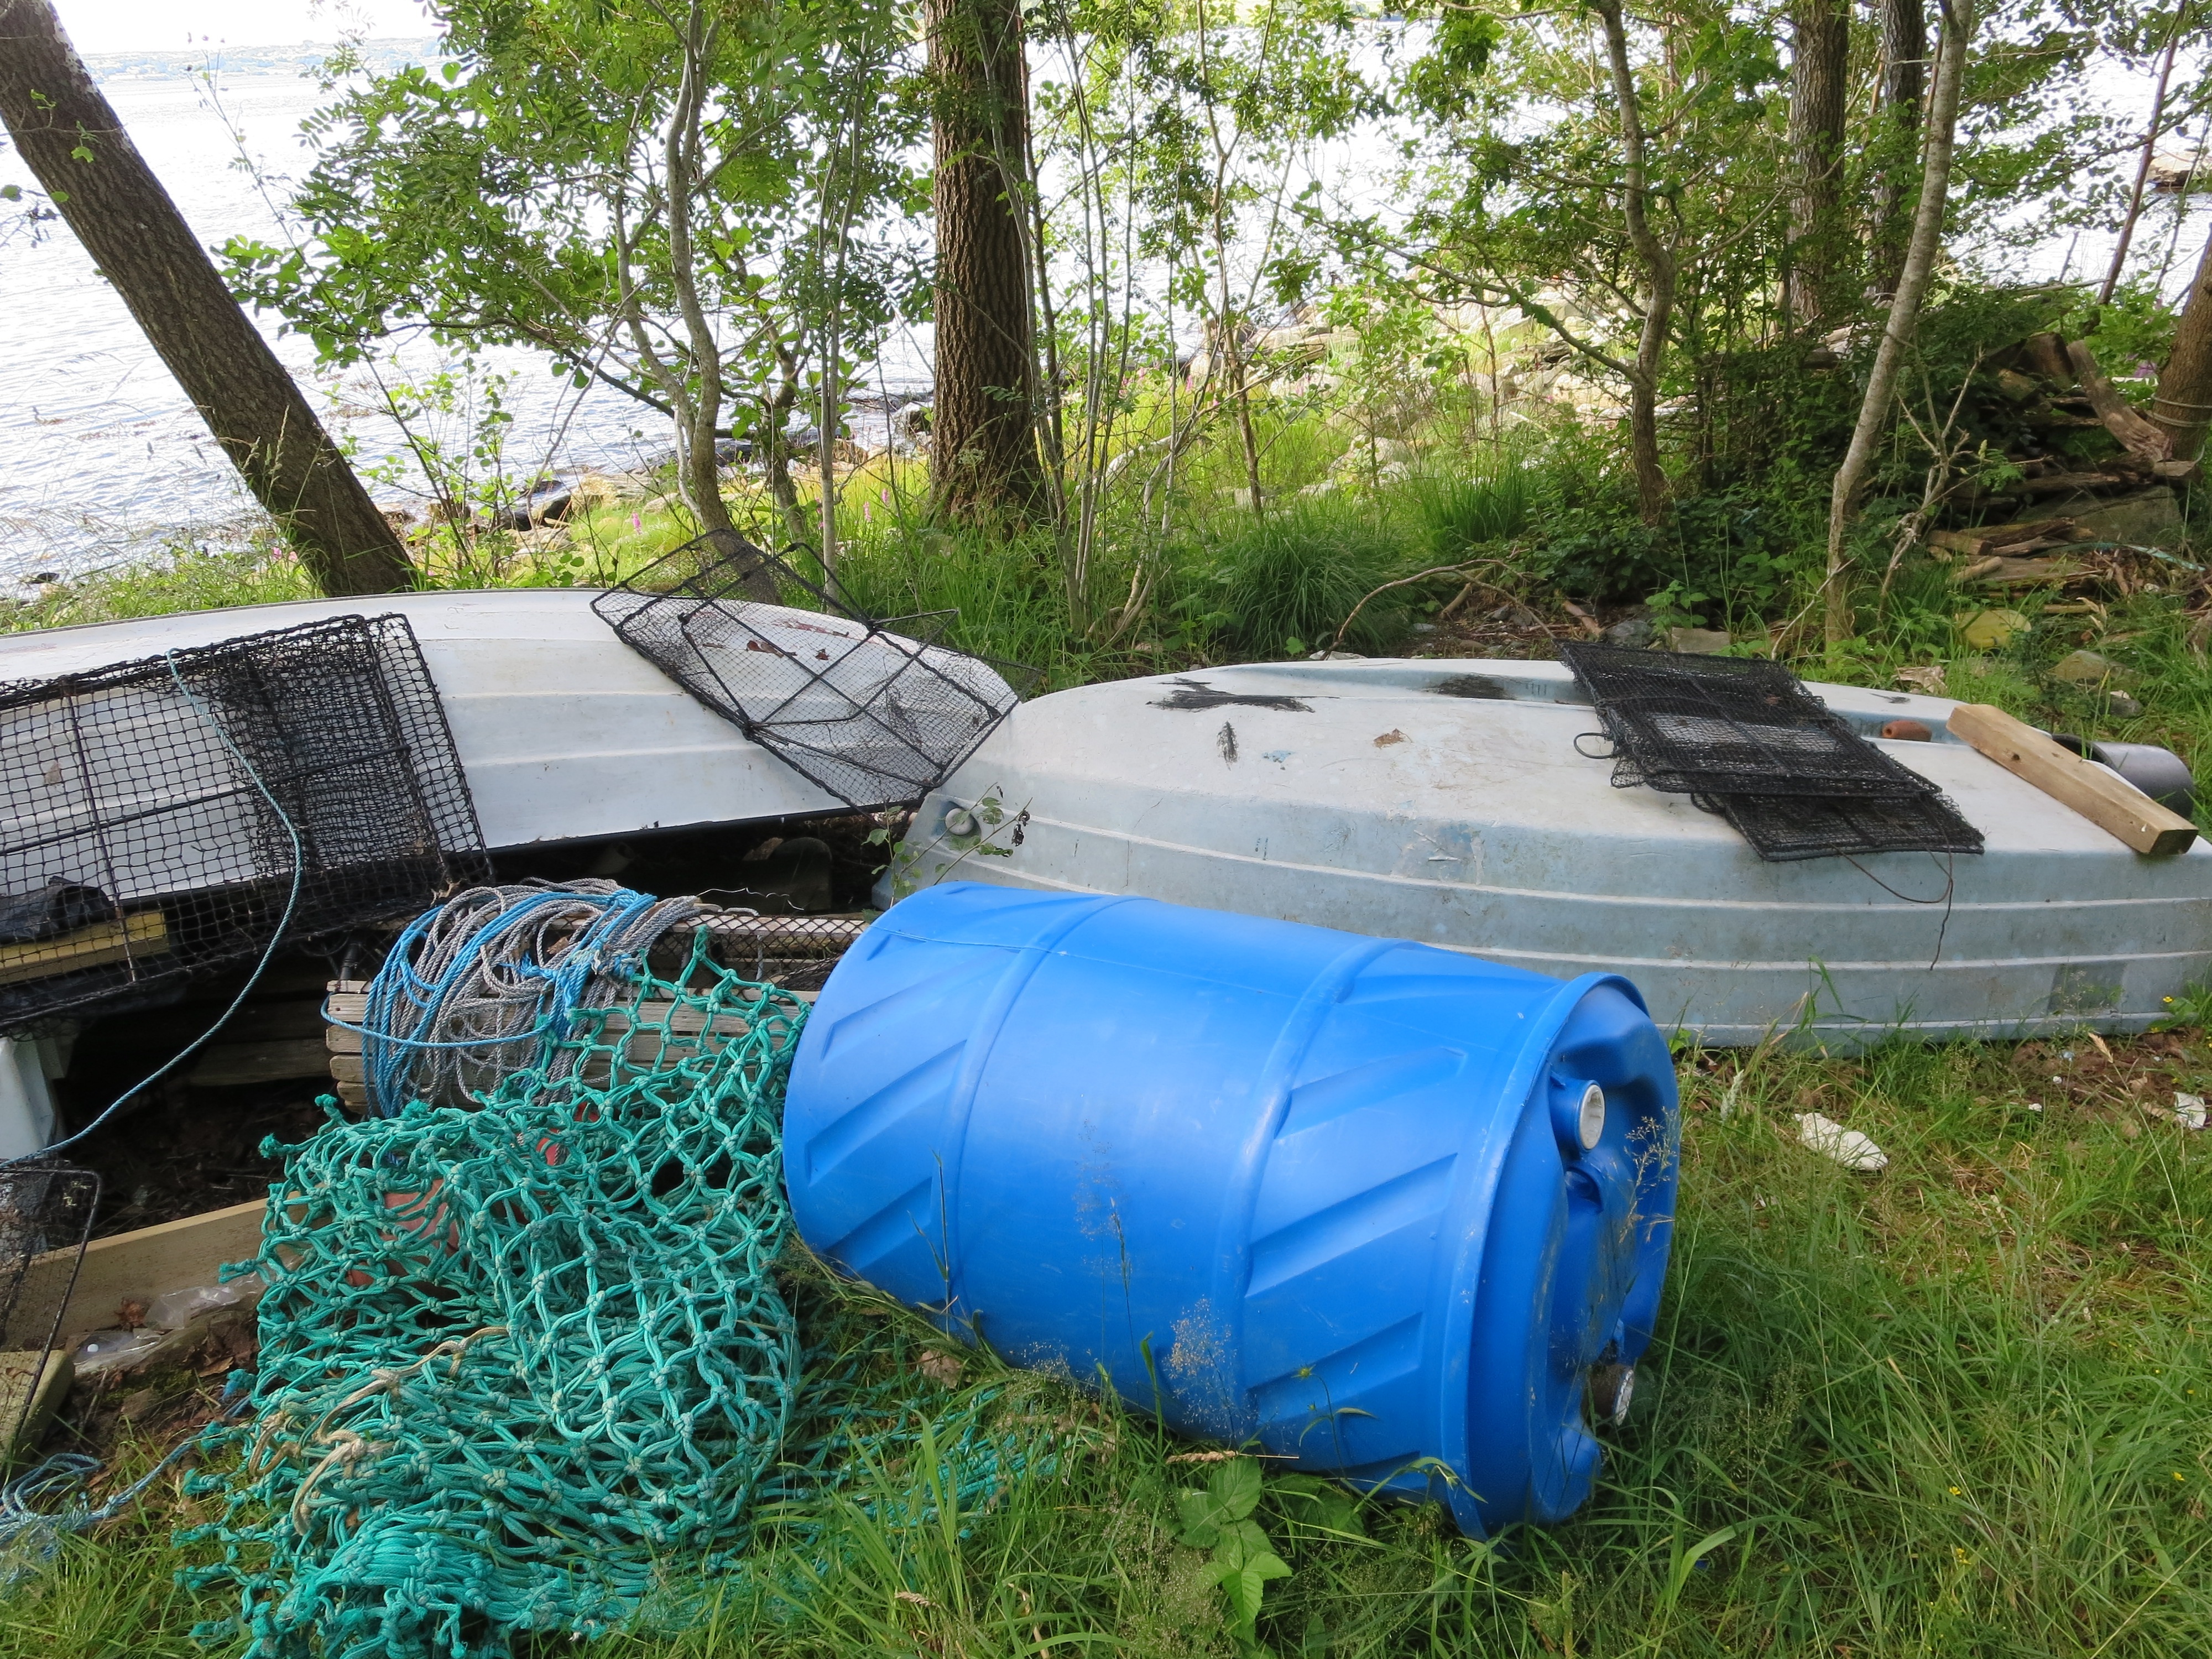
water, forest, tool, pond, fishing, backyard, trees, boats, yard, man made object